Jak and Daxter

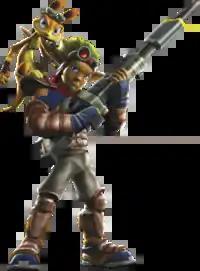
Render of the series' titular protagonists from "PlayStation All-Stars Battle Royale"

The "Jak and Daxter" universe is populated primarily by a humanoid elfish species. Jak is the main protagonist of the series, and is playable in every game with the exception of "Daxter". In "The Precursor Legacy", he accidentally turned Daxter from a human into an ottsel (a fictional hybrid of an otter and weasel) after accidentally bumping him into a reservoir of Dark Eco and sets out on a quest in attempts to undo the transformation. In "Jak II", he is infused with Dark Eco due to experimentations performed by Baron Praxis, and in "Jak 3" he is blessed with Light Eco by the Precursors. Both Light and Dark Eco abilities are expanded upon during the course of the story in "Jak 3." In "Jak X", he is forced to race in the Kras City Grand Championship in order to save his life. He later travels to The Brink to investigate the Eco shortage that is ravaging his world in "The Lost Frontier".